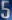
Number: 5